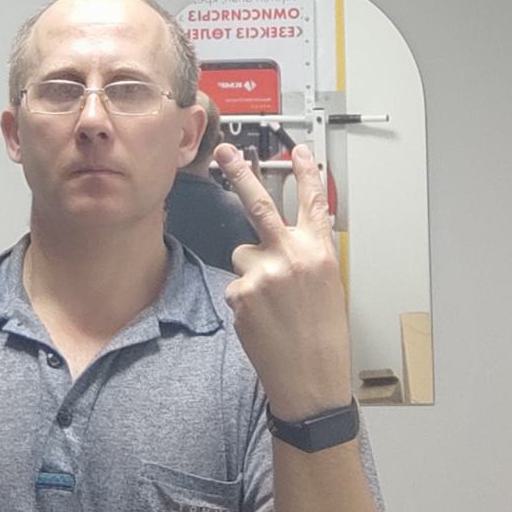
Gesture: peace_inverted